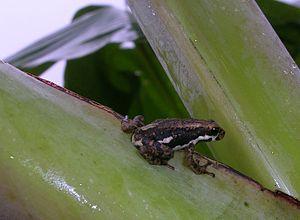
Pedostibes tuberculosus est une espèce d'amphibiens de la famille des Bufonidae.